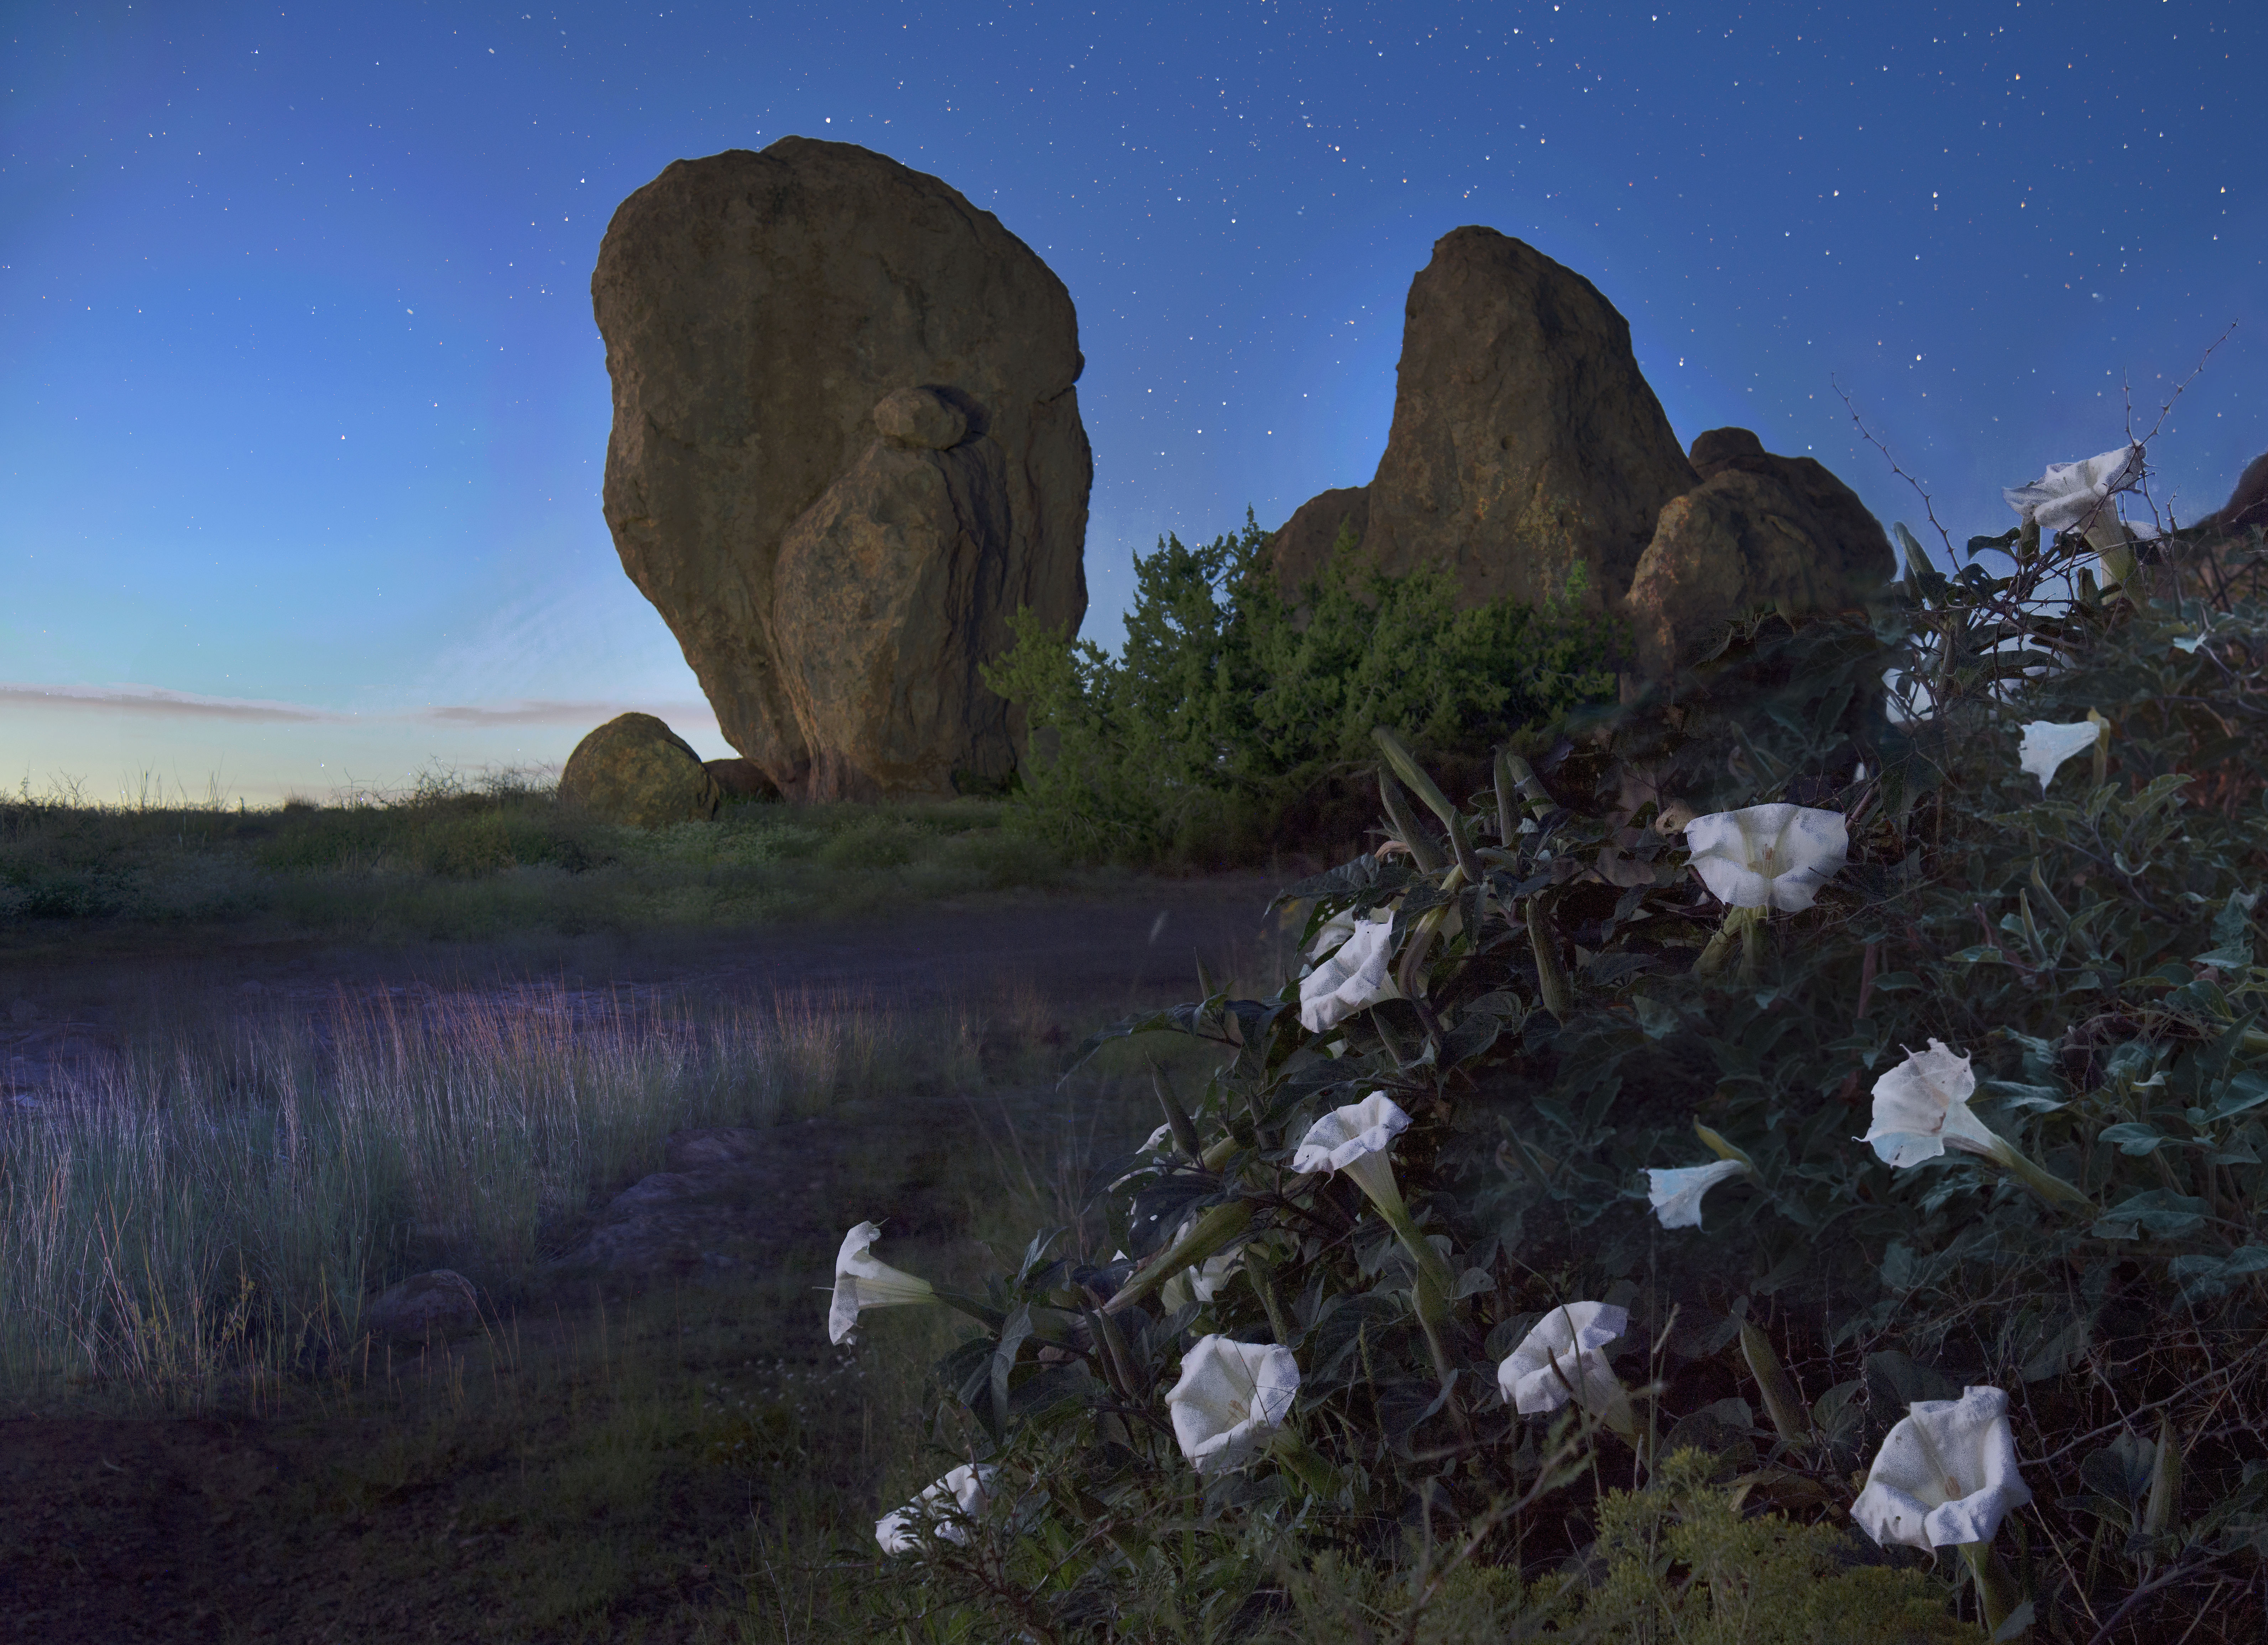
landscape, rock, wilderness, mountain, mountain range, reflection, terrain, cool image, stars, i, nikond800e, newmexico, screenshot, nm, moonflower, cityofrocksstatepark